Harris-Kearney House

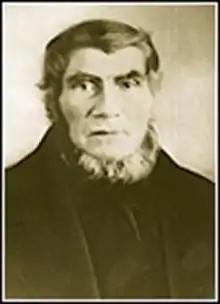
Col. John "Jack" Harris (1795-1873). Original owner of Col. John Harris House, 4000 Baltimore Ave. Westport

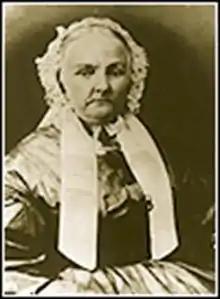
Henrietta Harris. Wife of Col. John Harris, original owner of the house, 4000 Baltimore Ave. Westport

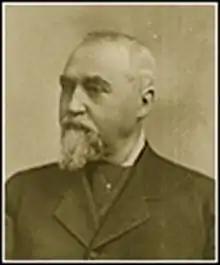
Col. Charles Kearney. Col. Harris' son-in-law and second owner of Col. John Harris home, 4000 Baltimore Ave. Westport

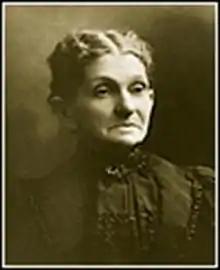
Josephine (Harris) Kearney. Daughter of Col. John & Henrietta Harris, wife of Col. Kearney. Second owner of the house, 4000 Baltimore Ave. Westport

The Kearney's moved into the Harris House in 1870. They added on to the back of the home to accommodate their family of three daughters, one adopted daughter, and one son.